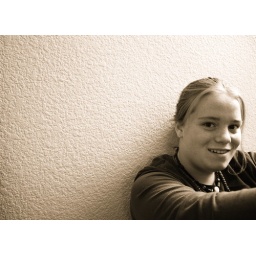
"I'd rather be able to face myself in the bathroom mirror then be rich and famous." -Ani Difranco.